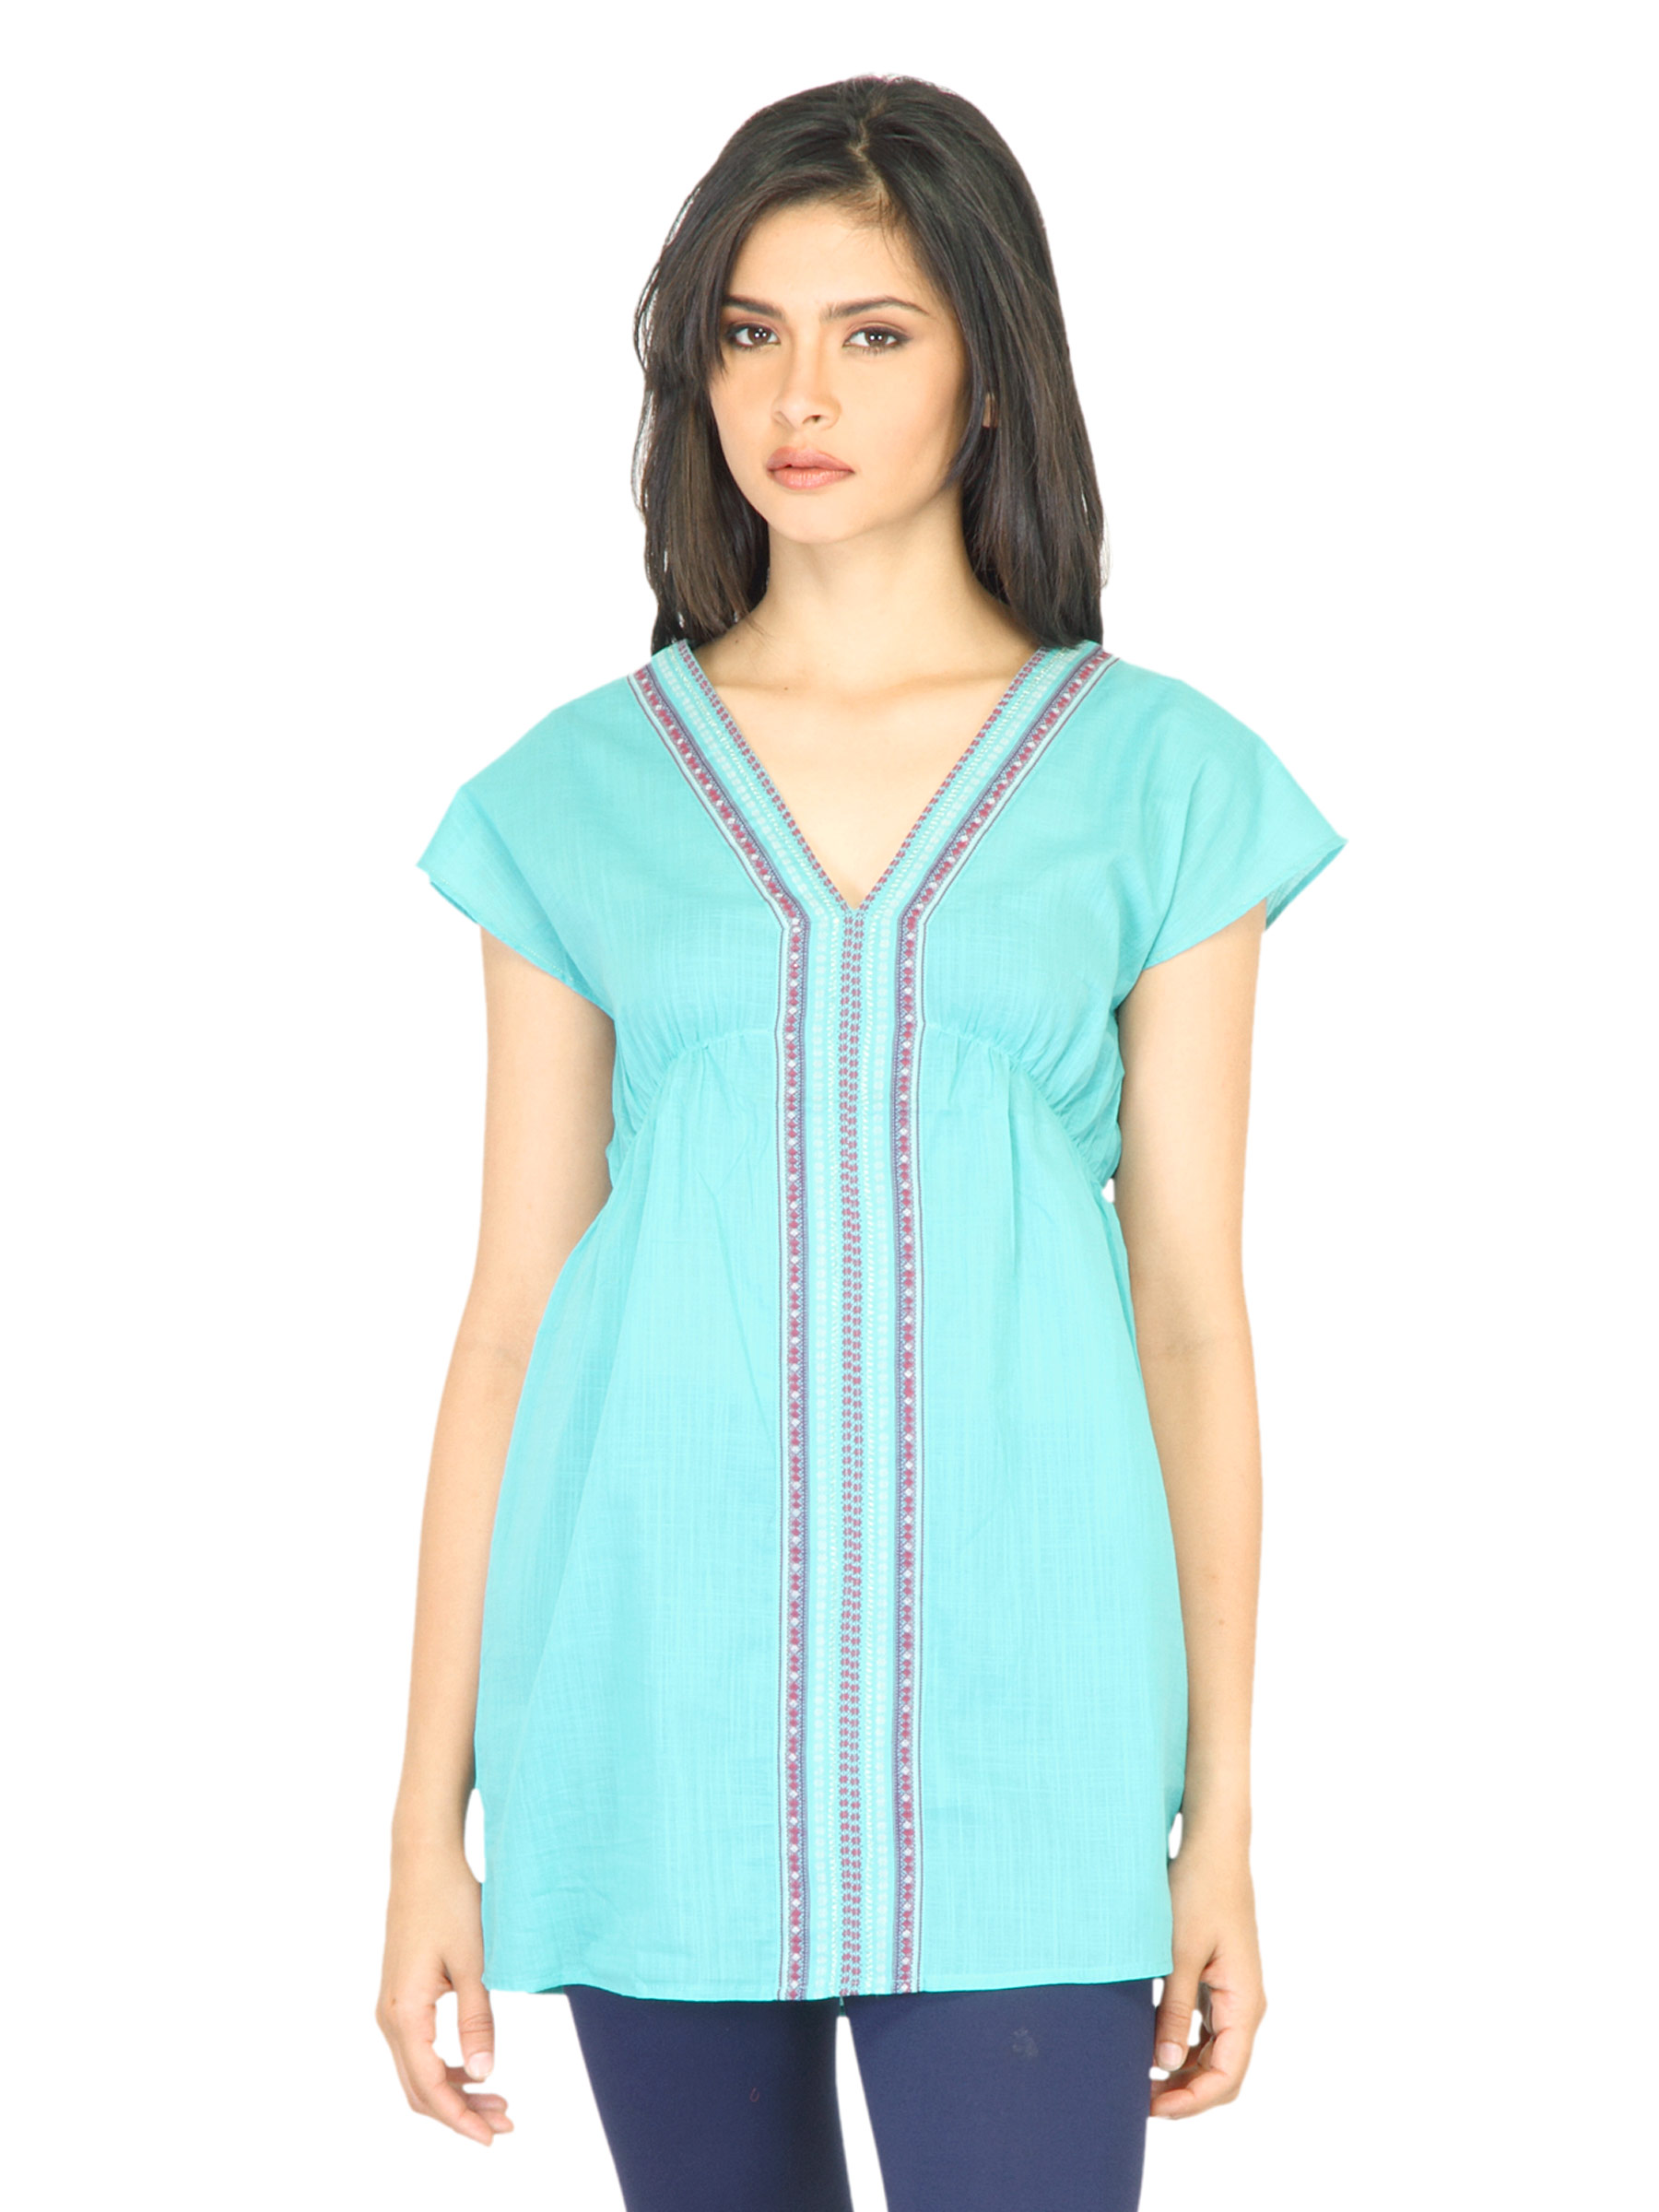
W Women Solid Sea Green Kurti
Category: Apparel / Topwear / Kurtis
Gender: Women
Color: Sea Green
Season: Fall 2011
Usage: Ethnic